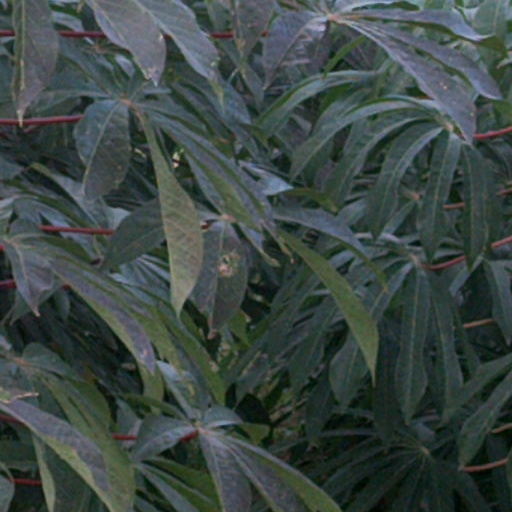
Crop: cassava